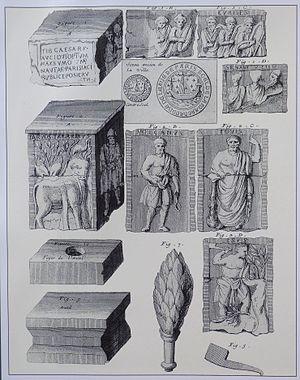
Éléments découverts au cours de fouilles en 1711 constituant Le Pilier des Nautes, vestiges d'un temple pré-chrétien (Ier siècle ap.JC) sur l'île de la Cité à l'emplacement du chœur de ND de Paris. Gravure extraite de L'Histoire de Paris tome 1, Michel Félibien (1666
Le pilier des Nautes est une colonne monumentale gallo-romaine érigée en l'honneur de Jupiter par les Nautes de Lutèce au Iᵉʳ siècle, sous le règne de l'empereur Tibère. Le pilier des Nautes a été découvert au XVIIIᵉ siècle dans le sous-sol de la cathédrale Notre-Dame de Paris, et est exposé dans la salle du frigidarium des thermes de Cluny.